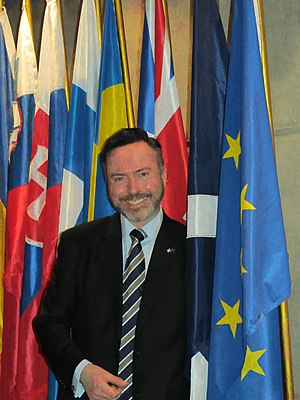
Alyn Smith
Alyn Smith (2014)
Alyn Smith (2014)
Alyn Smith er siden 2004 britisk medlem af Europa-Parlamentet, valgt for Scottish National Party.